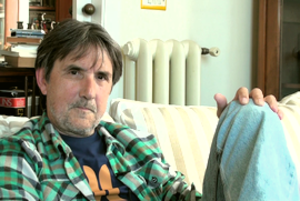
Ramón Saizarbitoria Zabaleta, né à Saint-Sébastien le 21 avril 1944, est un sociologue et écrivain basque espagnol, d'expression et d'écriture basque principalement et espagnole.